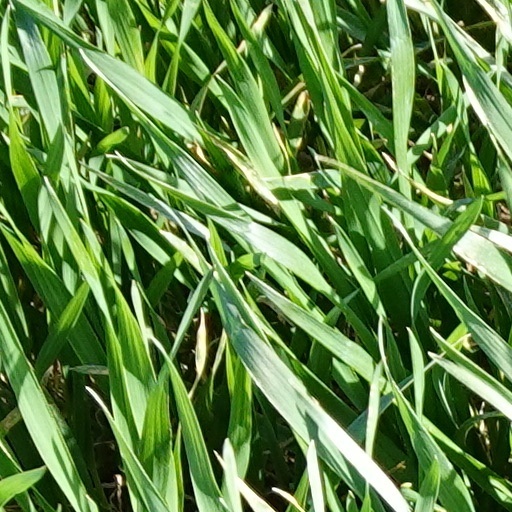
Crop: wheat